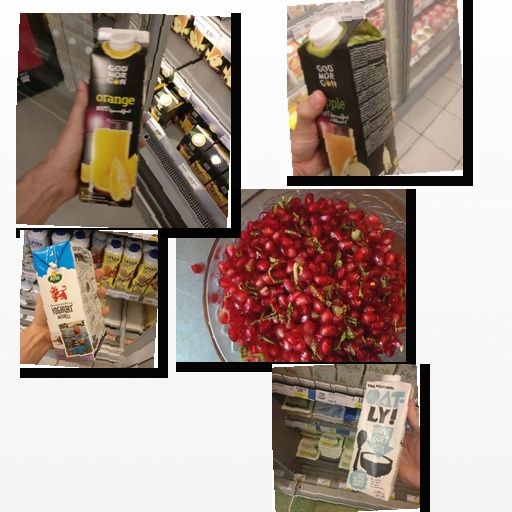
Food items: pomegranate, oatghurt, yoghurt, apple_juice, orange_juice